Discovery Atlas

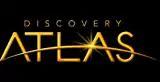

Discovery Atlas is a documentary television series on the Discovery Channel and Discovery HD Theater which focuses on the cultural, sociological, and natural aspects of various countries by exploring their different peoples, traditions, and lands. The documentary follows the lives and individual struggles of locals, while taking in-depth looks at the countries' history and culture.